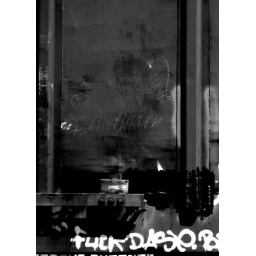
i believe its a Rooster in the grass near a flower